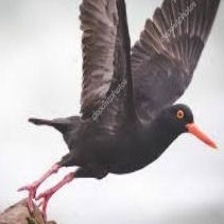
Species: AFRICAN OYSTER CATCHER
Scientific name: HAEMATOPUS MOQUINI
ImageNet parent category: oystercatcher